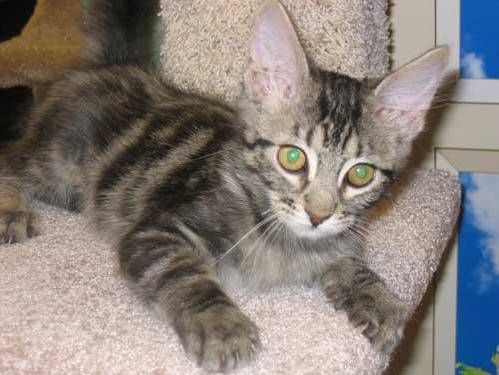
Label: cat